Ptychography

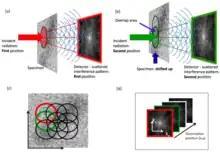
Collection of a ptychographic imaging data set in the simplest single-aperture configuration. (a) Coherent illumination incident from the left is locally confined onto an area of the specimen. A detector downstream of the specimen records an interference pattern. (b) The specimen is shifted (in this case, upwards) and a second pattern is recorded. Note that regions of illumination must overlap with one another to facilitate the ptychographic shift-invariance constraint. (c) A whole ptychographic data set uses many overlapping regions of illumination. (d) The entire data set is four-dimensional: for each 2D illumination position ("x", "y"), there is a 2D diffraction pattern ("k", "k").

Ptychography (/t(a)ɪˈkɒgrəfi/ t(a)i-KO-graf-ee) is a computational microscopy method and a major advance of coherent diffractive imaging (CDI), which was first experimentally demonstrated in 1999 using synchrotron X-rays and iterative phase retrieval. It unifies principles from microscopy and crystallography to reconstruct high-resolution, quantitative images by analyzing a series of overlapping coherent diffraction patterns acquired as a focused beam is scanned across the sample. Its defining characteristic is translational invariance, which means that the interference patterns are generated by one constant function (e.g. a field of illumination or an aperture stop) moving laterally by a known amount with respect to another constant function (the specimen itself or a wave field). The interference patterns occur some distance away from these two components, so that the scattered waves spread out and "fold" ("ptychē" is 'fold') into one another as shown in the figure.